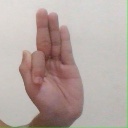
अक्षर: फ